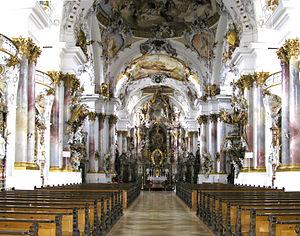
La famille Feuchtmayer est une famille d'artistes originaires de Wessobrunn, actifs aux XVIIᵉ et XVIIIᵉ siècles en Allemagne du Sud, au Tyrol et en Suisse, comme stucateurs, sculpteurs, artistes peintre, architectes et graveurs.